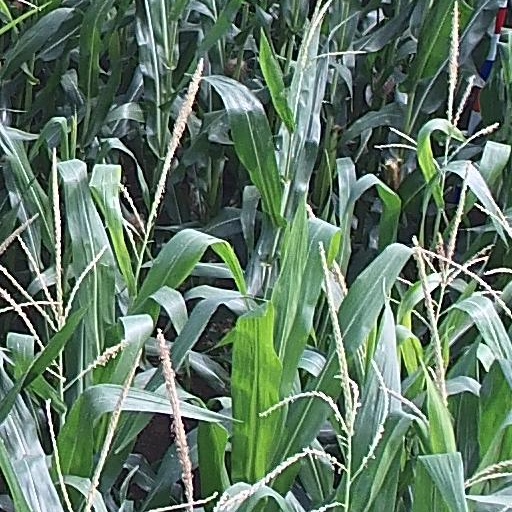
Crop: maize; corn